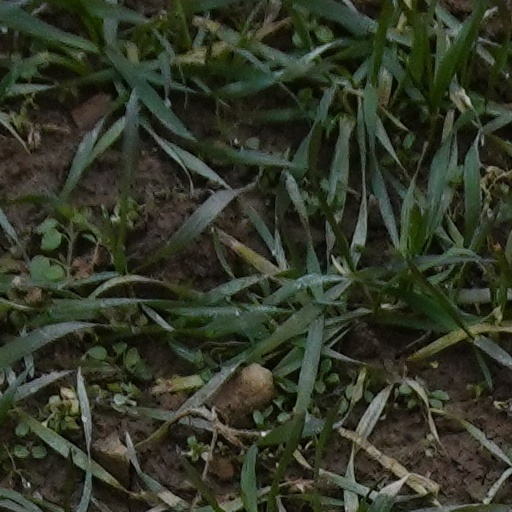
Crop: wheat